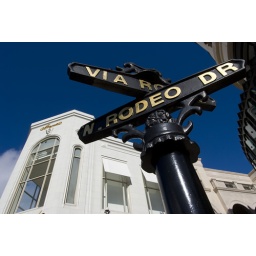
Rodeo drive street sign in Beverly Hills, California